Mundulla

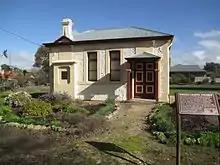
Former Wirrega council chambers photographed 2016

Mundulla Yellows is a disease fatal to (especially) eucalypts, characterised by all leaves on a limb turning yellow then dying. It was first observed in this area in the 1970s, and has since been observed in every other State including Tasmania. Of unknown cause/s, it has several peculiar attributes: slow irreversible progression towards death and presence of unaffected trees among the dead and dying.